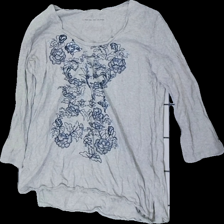
View: front
Type: Top
Category: Ladies
Brand: Odd Molly
Colors: Grey, Blue
Material: 100% cotton
Pattern: Floral print
Cut: Regular, C-collar
Size: M
Season: All
Price range: 50-100
Recommended usage: Export